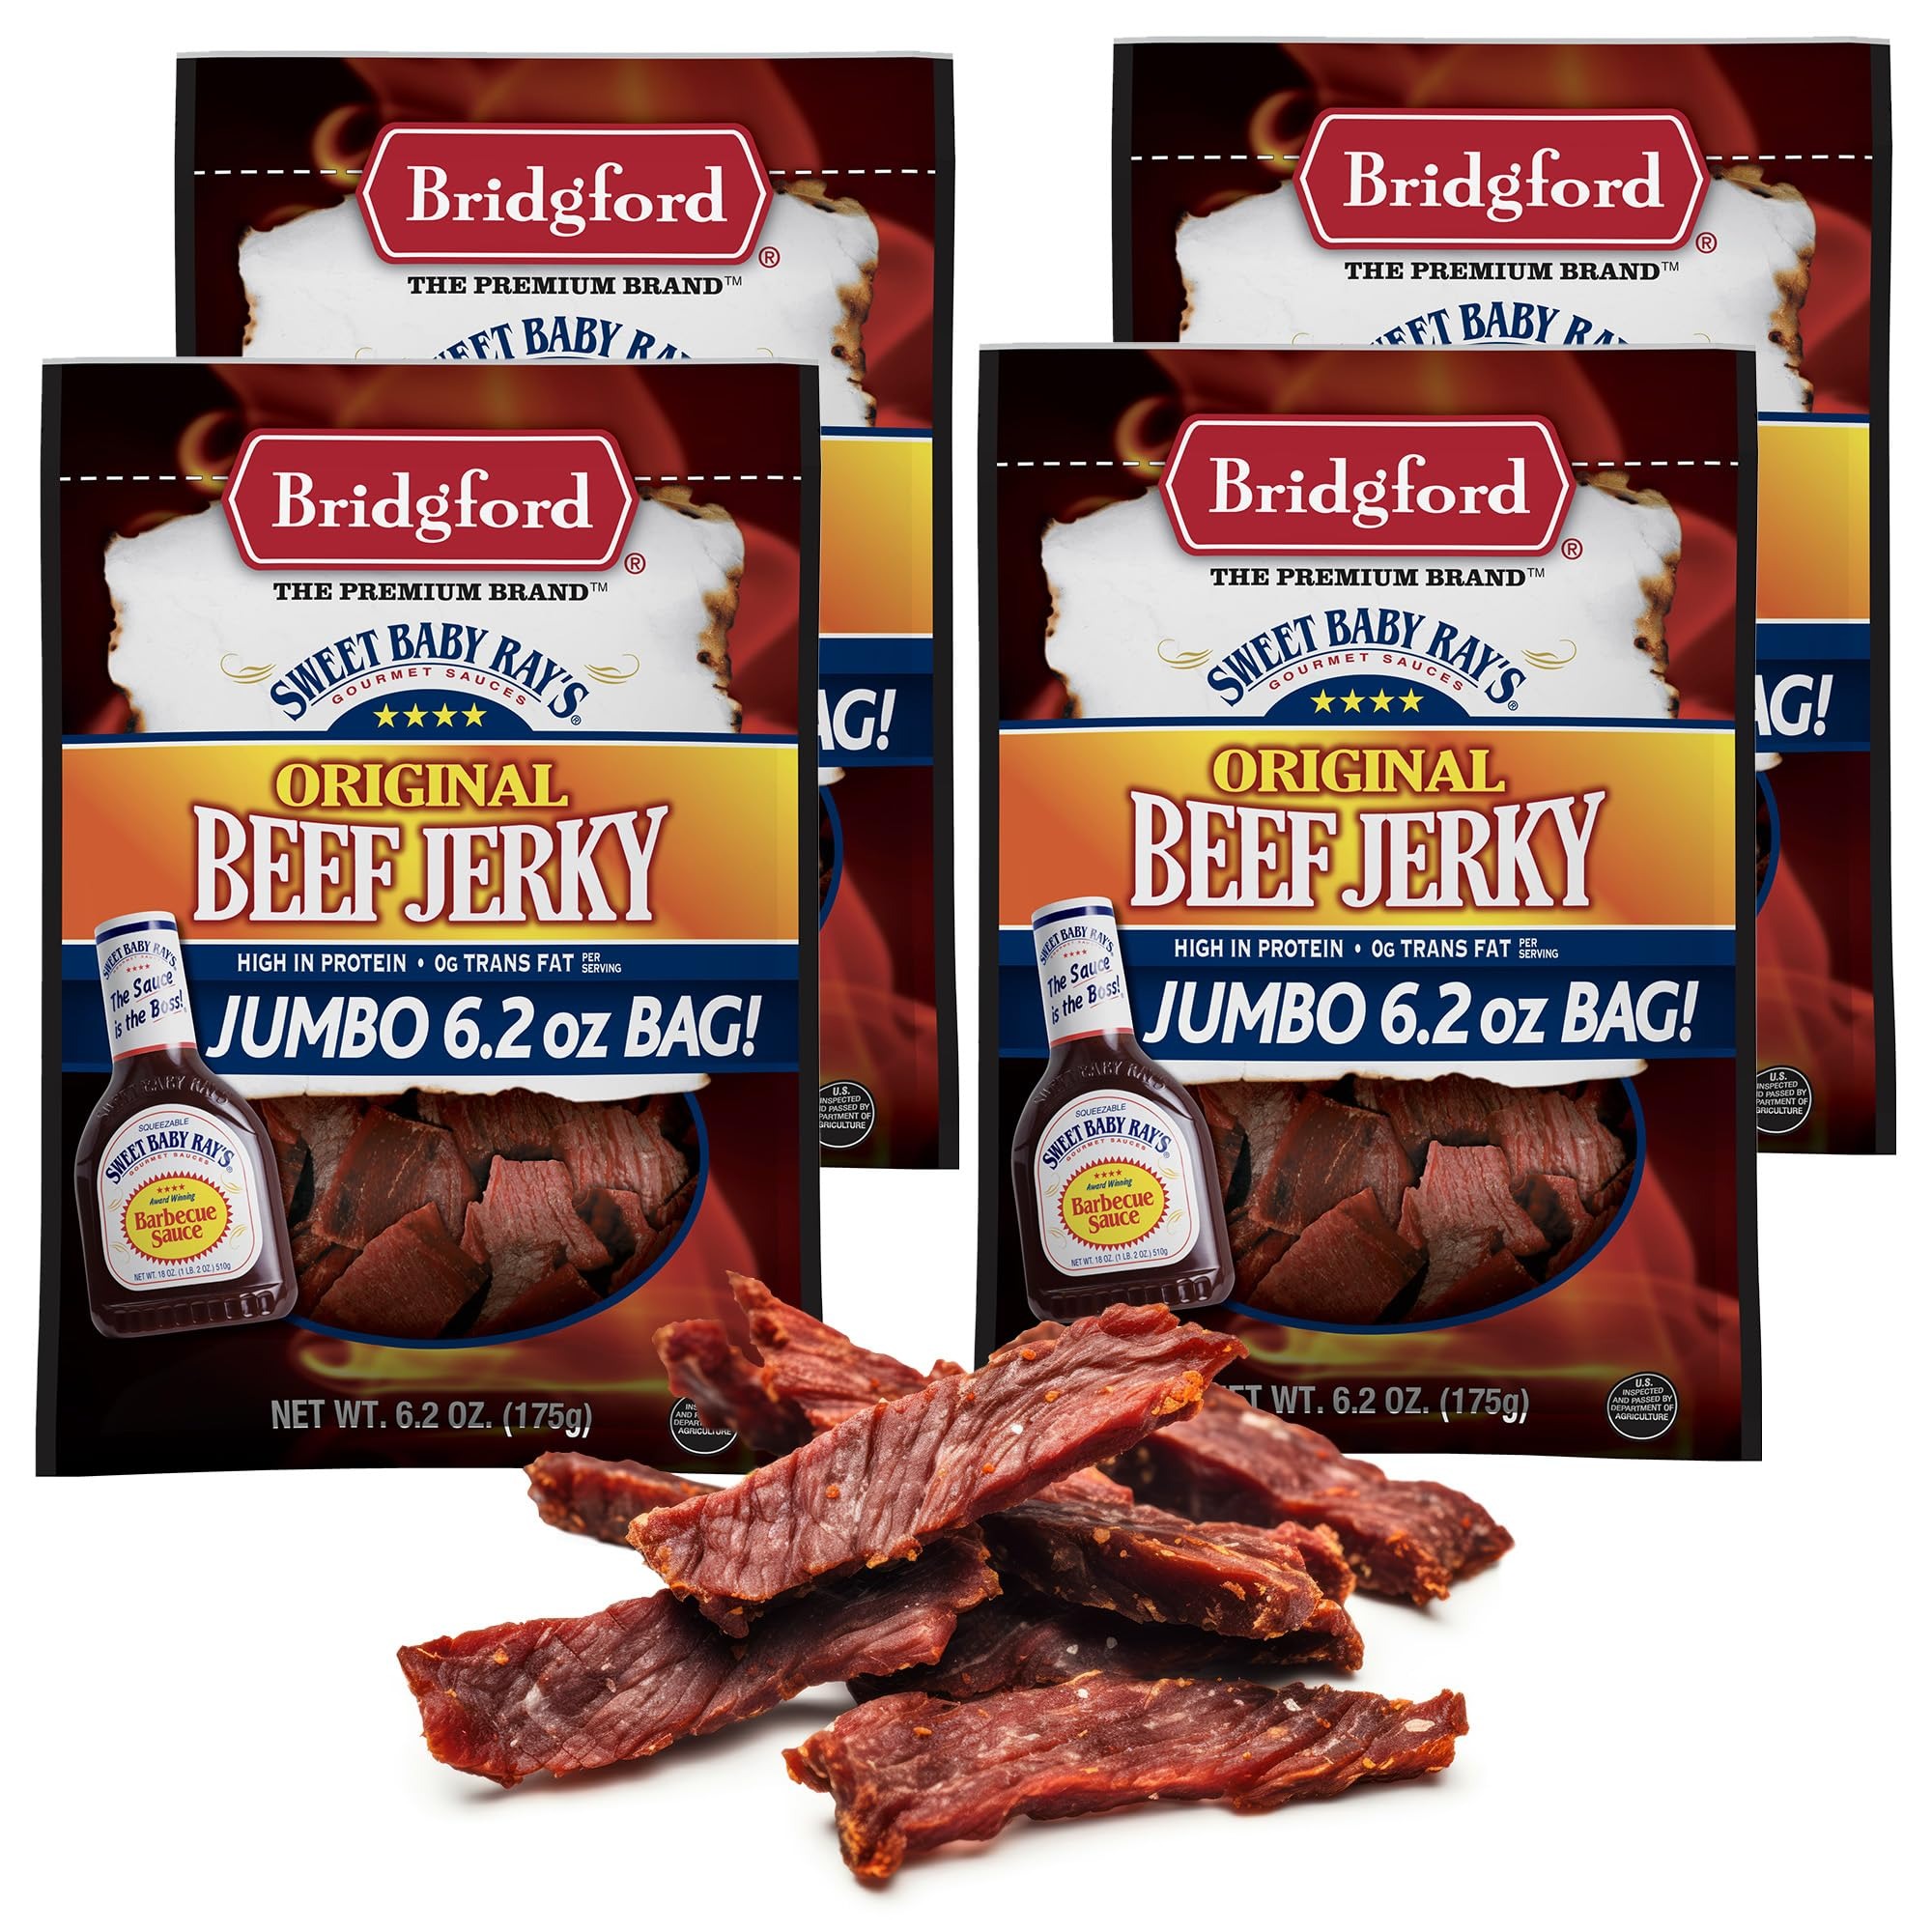
Item Name: Bridgford Sweet Baby Ray’s Beef Jerky Original 6.2 oz Pack of 4 - Healthy High Protein Beef Jerky for Your Dietary Preferences - Ready-to-Eat Snacks for On-the-Go Snacking and Busy Lifestyles
Bullet Point 1: Authentic Flavor: Seasoned with Sweet Baby Ray’s signature blend of spices, our beef jerky delivers that irresistible barbecue taste in every bite. Satisfy your cravings with our beef jerky snack packs and the authentic taste of signature barbecue sauce.
Bullet Point 2: Protein-Rich: Packed with protein, Bridgford Sweet Baby Ray's original beef jerky is an excellent choice for those seeking a convenient and nutritious snack. Fuel up with 11g of protein per serving, ideal for a post-workout snack or a midday energy boost.
Bullet Point 3: Slow-Cooked Perfection: Our beef jerky is slow-cooked to perfection, resulting in a tender texture and maximum flavor infusion, making it a snack you'll crave again and again. Tender enough to melt in your mouth, with just the right amount of chewiness.
Bullet Point 4: On-the-Go Convenience: Whether you're heading to the gym, or simply need a quick snack at work, our healthy beef jerky is an ideal option for satisfying your cravings anytime, anywhere. This beef jerky is ready to eat, making it a convenient snack choice.
Bullet Point 5: Trusted Brand: Sweet Baby Ray's is a known and trusted brand, renowned for our delicious barbecue sauces and now extending our signature flavor to beef jerky, ensuring a taste sensation you can trust which is backed by decades of experience and expertise.
Value: 24.8
Unit: Ounce

Price: 28.67